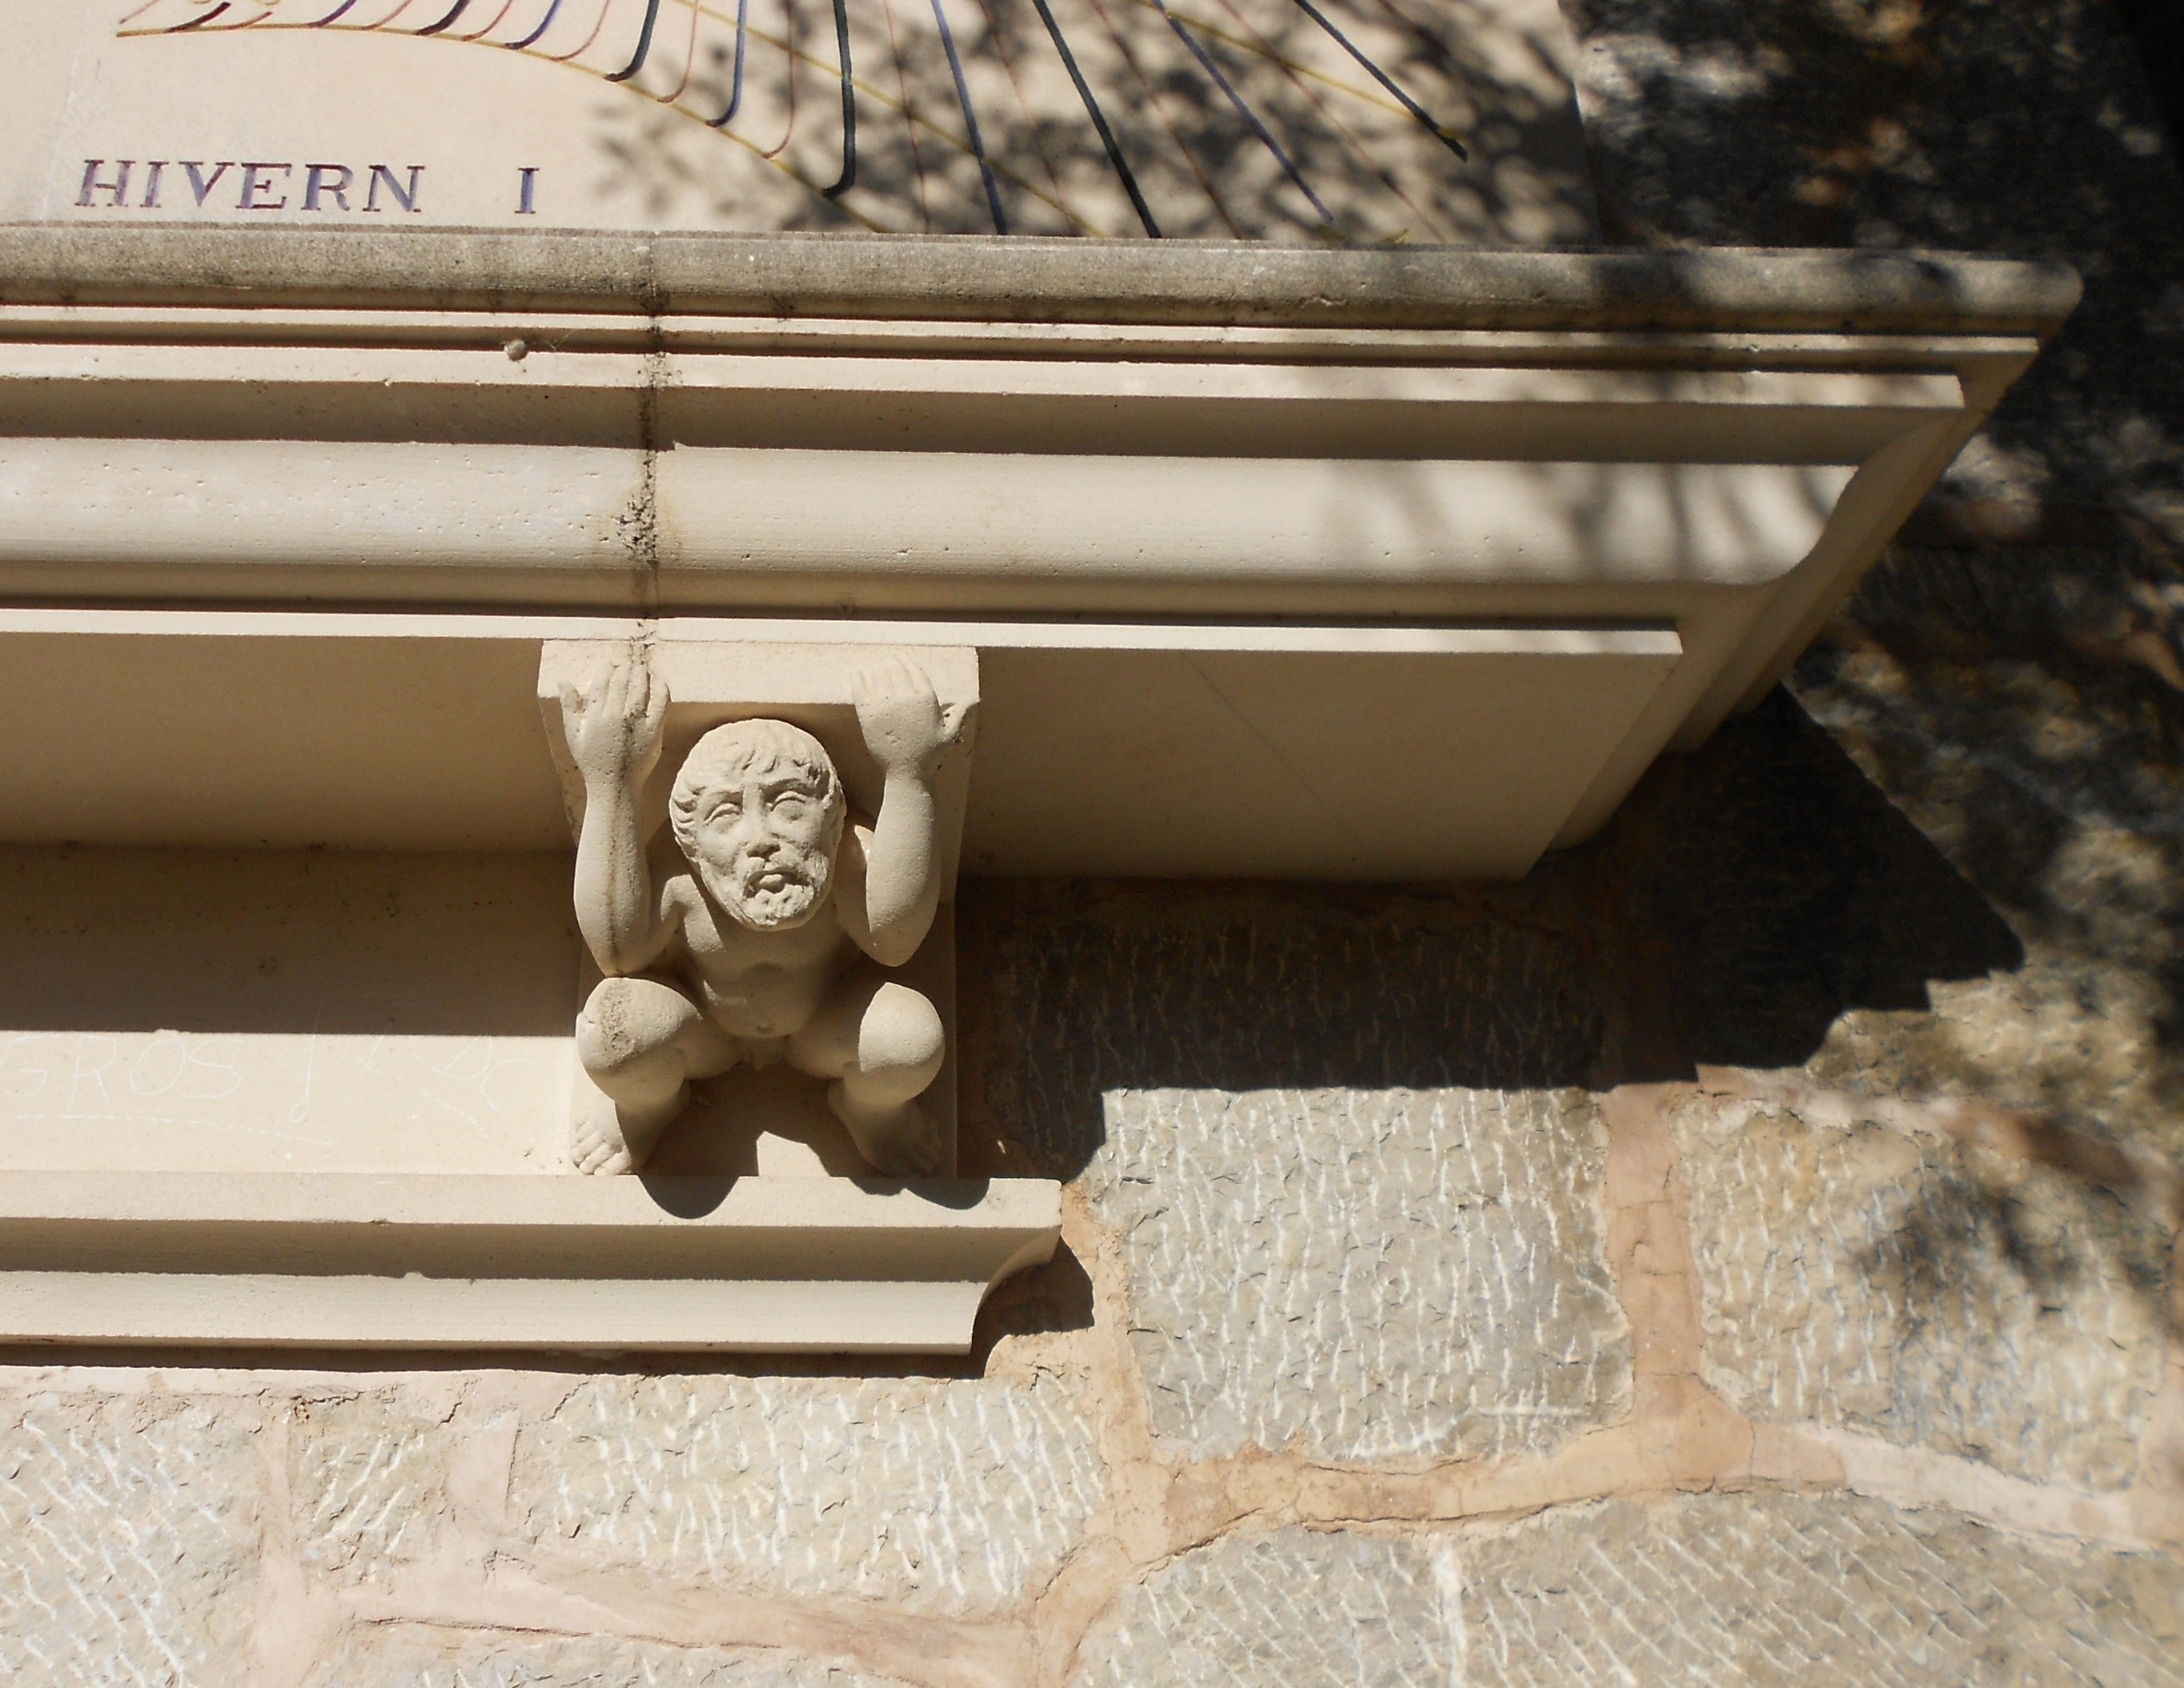
wood, wall, stone, weight, sculpture, art, design, temple, carving, ancient history